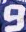
Number: 9